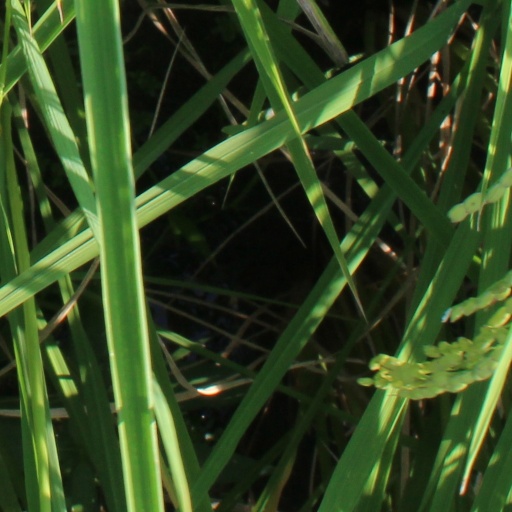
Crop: rice